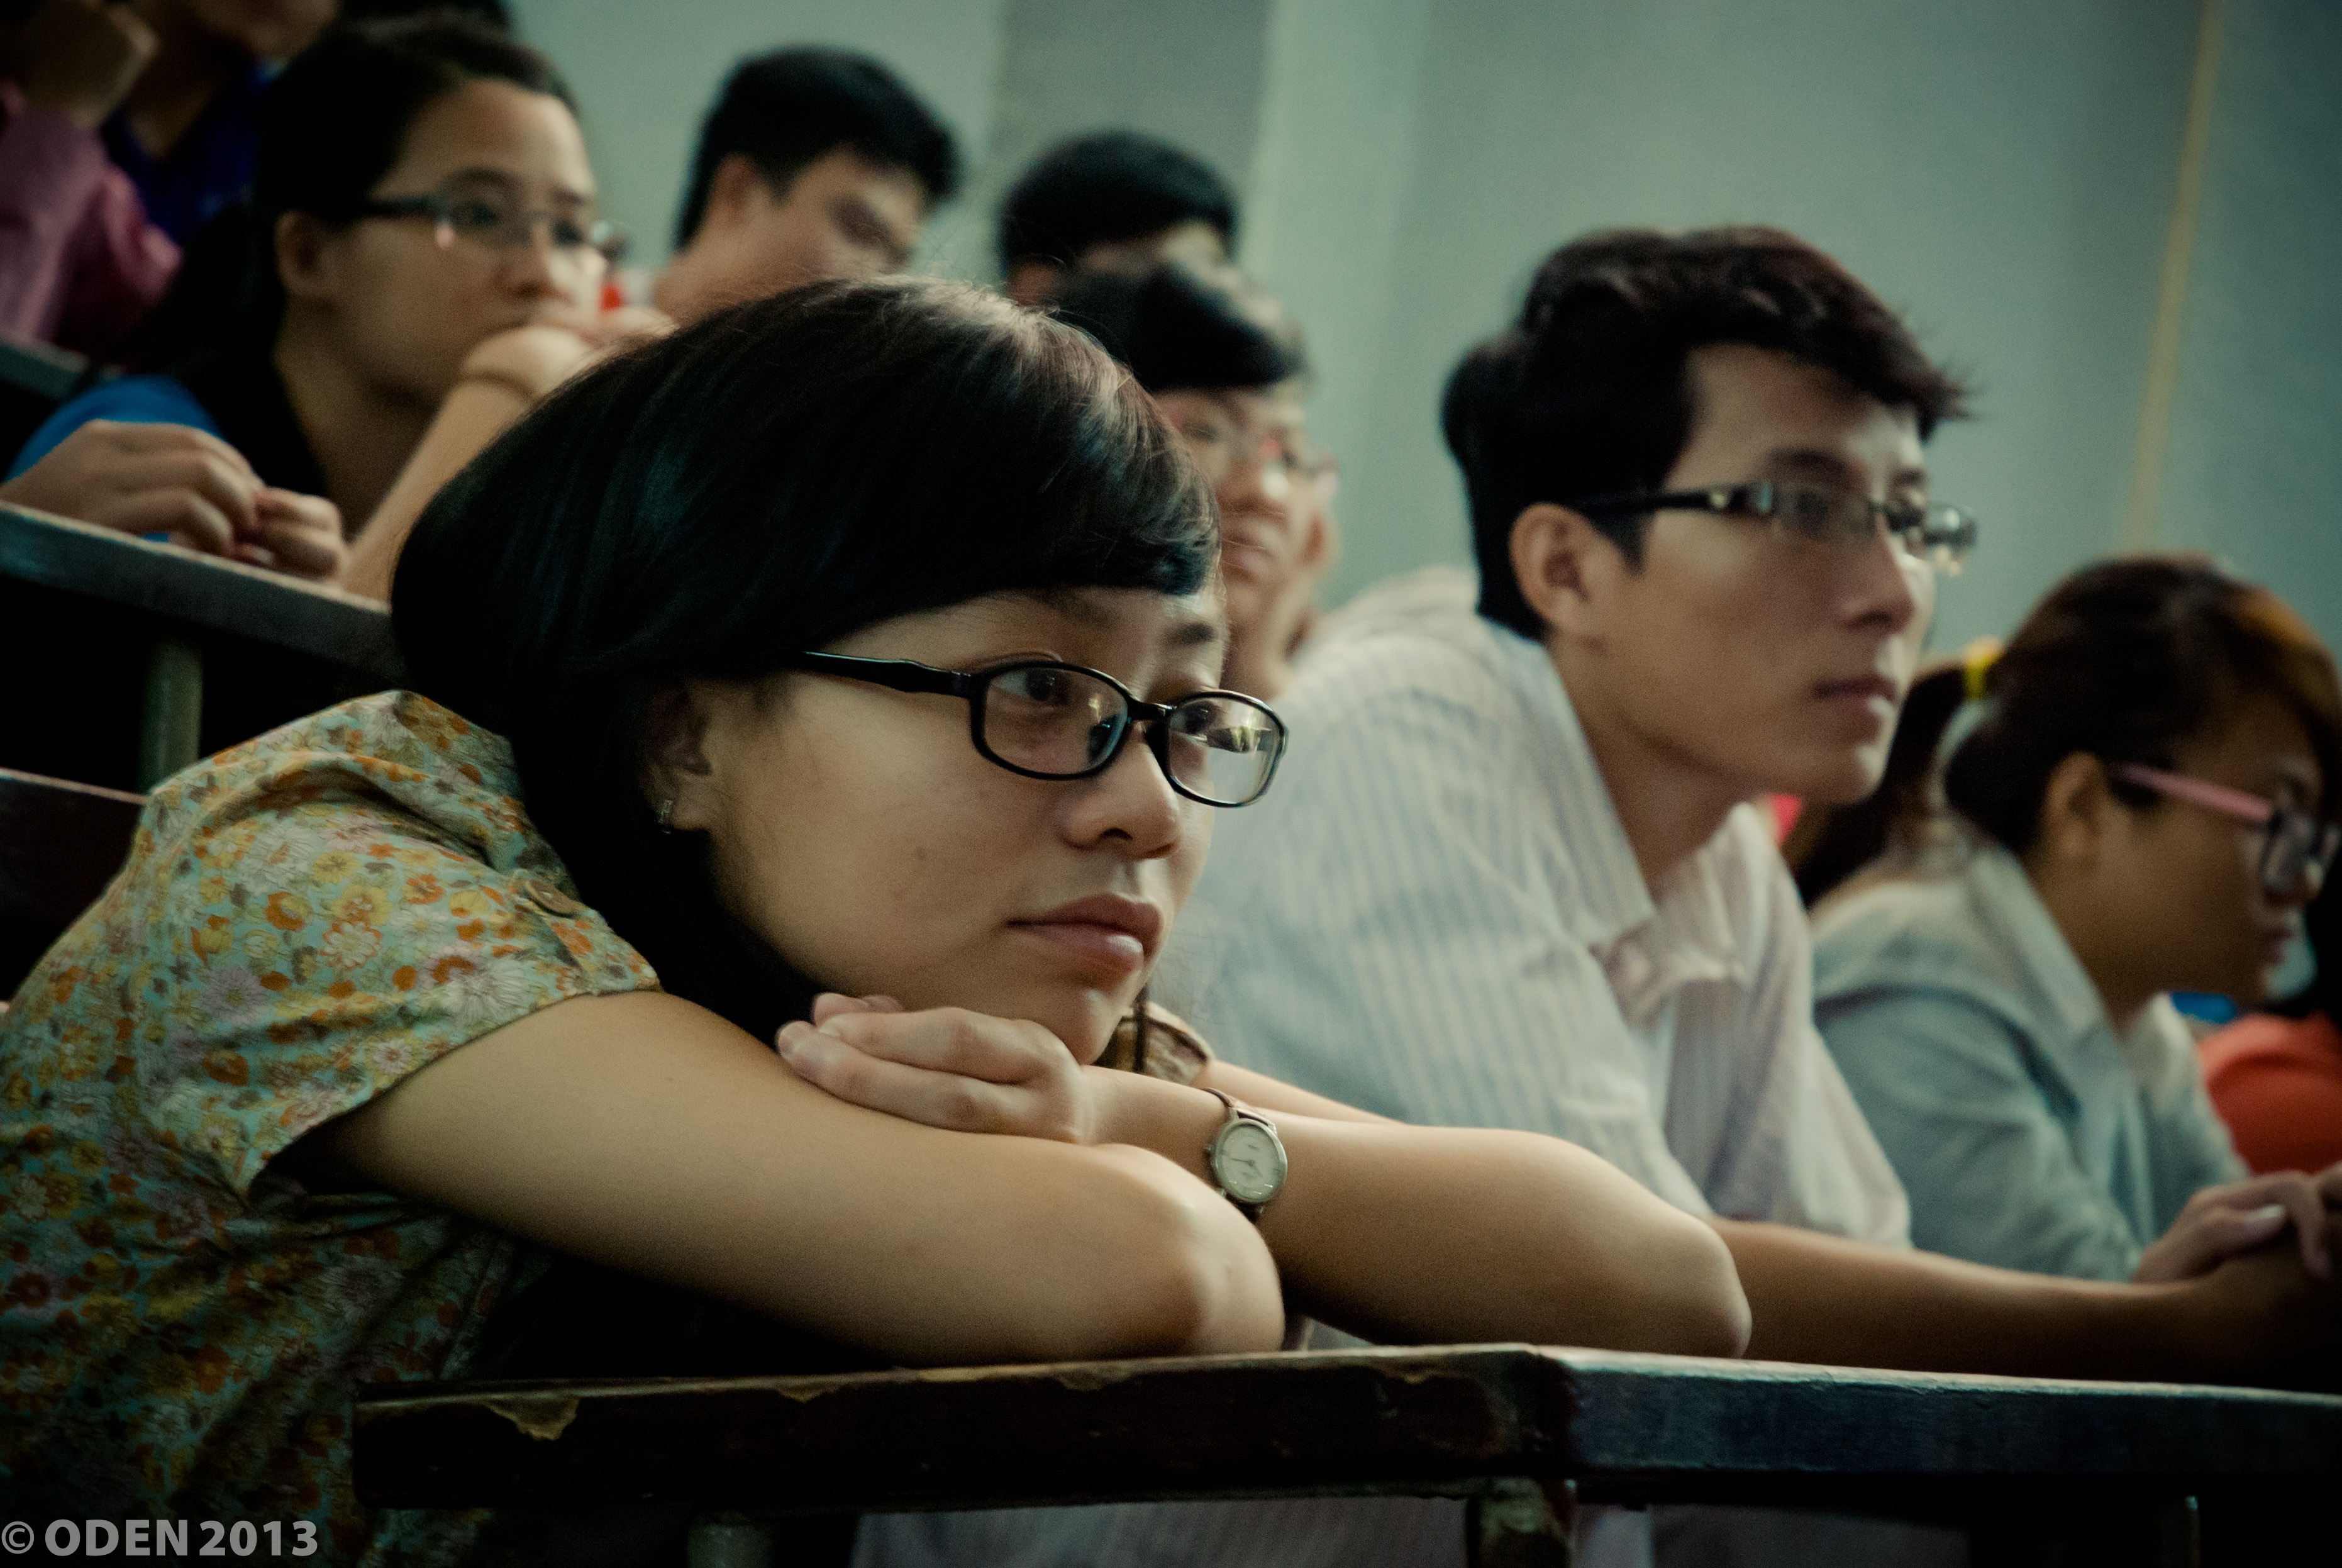
desk, writing, person, girl, film, student, smiling, conversation, face, study, students, happy, glasses, school, learn, learning, schoolgirl, attention, interaction, hcmus, attend, beginning of school